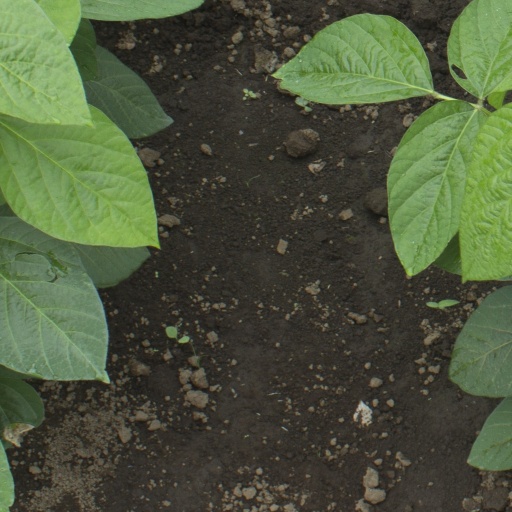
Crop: soybean